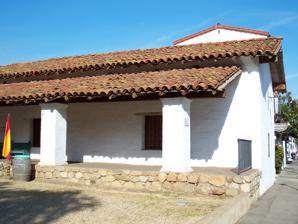
Building: Casa de la Guerra
Country: United States of America
Year built: 1819
Historic house in California, United States United States historic place El Paseo and Casa de la Guerra U.S. National Register of Historic Places California Historical Landmark No. 307 A close-up photo of the northeastern part of the building Show map of California Show map of the United States Location 808–818 State St., 813–819 Anacapa St., and 9–25 E. de la Guerra St., Santa Barbara, California Coordinates 34°25′13″N 119°41′57″W / 34.42028°N 119.69917°W / 34.42028; -119.69917 Area 1.7 acres (0.69 ha) Built 1819 Architectural style Spanish Colonial NRHP reference No. 77000346 CHISL No. 307 Added to NRHP February 2, 1977 The Casa de la Guerra was the residence of the fifth commandant of the Presidio de Santa Barbara , José de la Guerra y Noriega , founder of the Guerra family of California (a prominent Californio family) from 1828 until his death in 1858. Descendants of José lived in the home until 1943.  The site is currently owned and operated by the Santa Barbara Trust for Historic Preservation as a historic house museum.  The address is 15 East De la Guerra Street, Santa Barbara, California . The time when José lived in the casa it was known to locals as the casa grande (big house), as the thirteen room structure dwarfed the surrounding one room adobes.  In the casa grande period, José added the altito structure. The altito structure no longer stands, but acted as José's office and was where he stored his money. The 1857 Fort Tejon earthquake did significant damage to the residence, and due to José's declining health, his son Pablo spearheaded renovations. Pablo's renovations reflected the change in style in the Santa Barbara area, modifying the home to give it a Victorian appearance. The most significant changes in this time were the removal of the adobe columns in favor of wooden columns and the addition of wooden siding to the house. The Casa is a Santa Barbara City Landmark, a California Historical Landmark . It is listed on the National Register of Historic Places together with Paseo de la Guerra as "El Paseo and Casa de la Guerra". The house is being restored and furnished to appear as it might have between 1828 and 1858.  The Casa de la Guerra interior is open to visitors Saturdays and Sundays, although the exterior may be explored any time. Casa de la Guerra See also Paseo de la Guerra Pablo de la Guerra Antonio Maria de la Guerra Alfred Robinson - Anita de la Guerra de Noriega y Carrillo History of Santa Barbara, California California Historical Landmarks in Santa Barbara County, California References